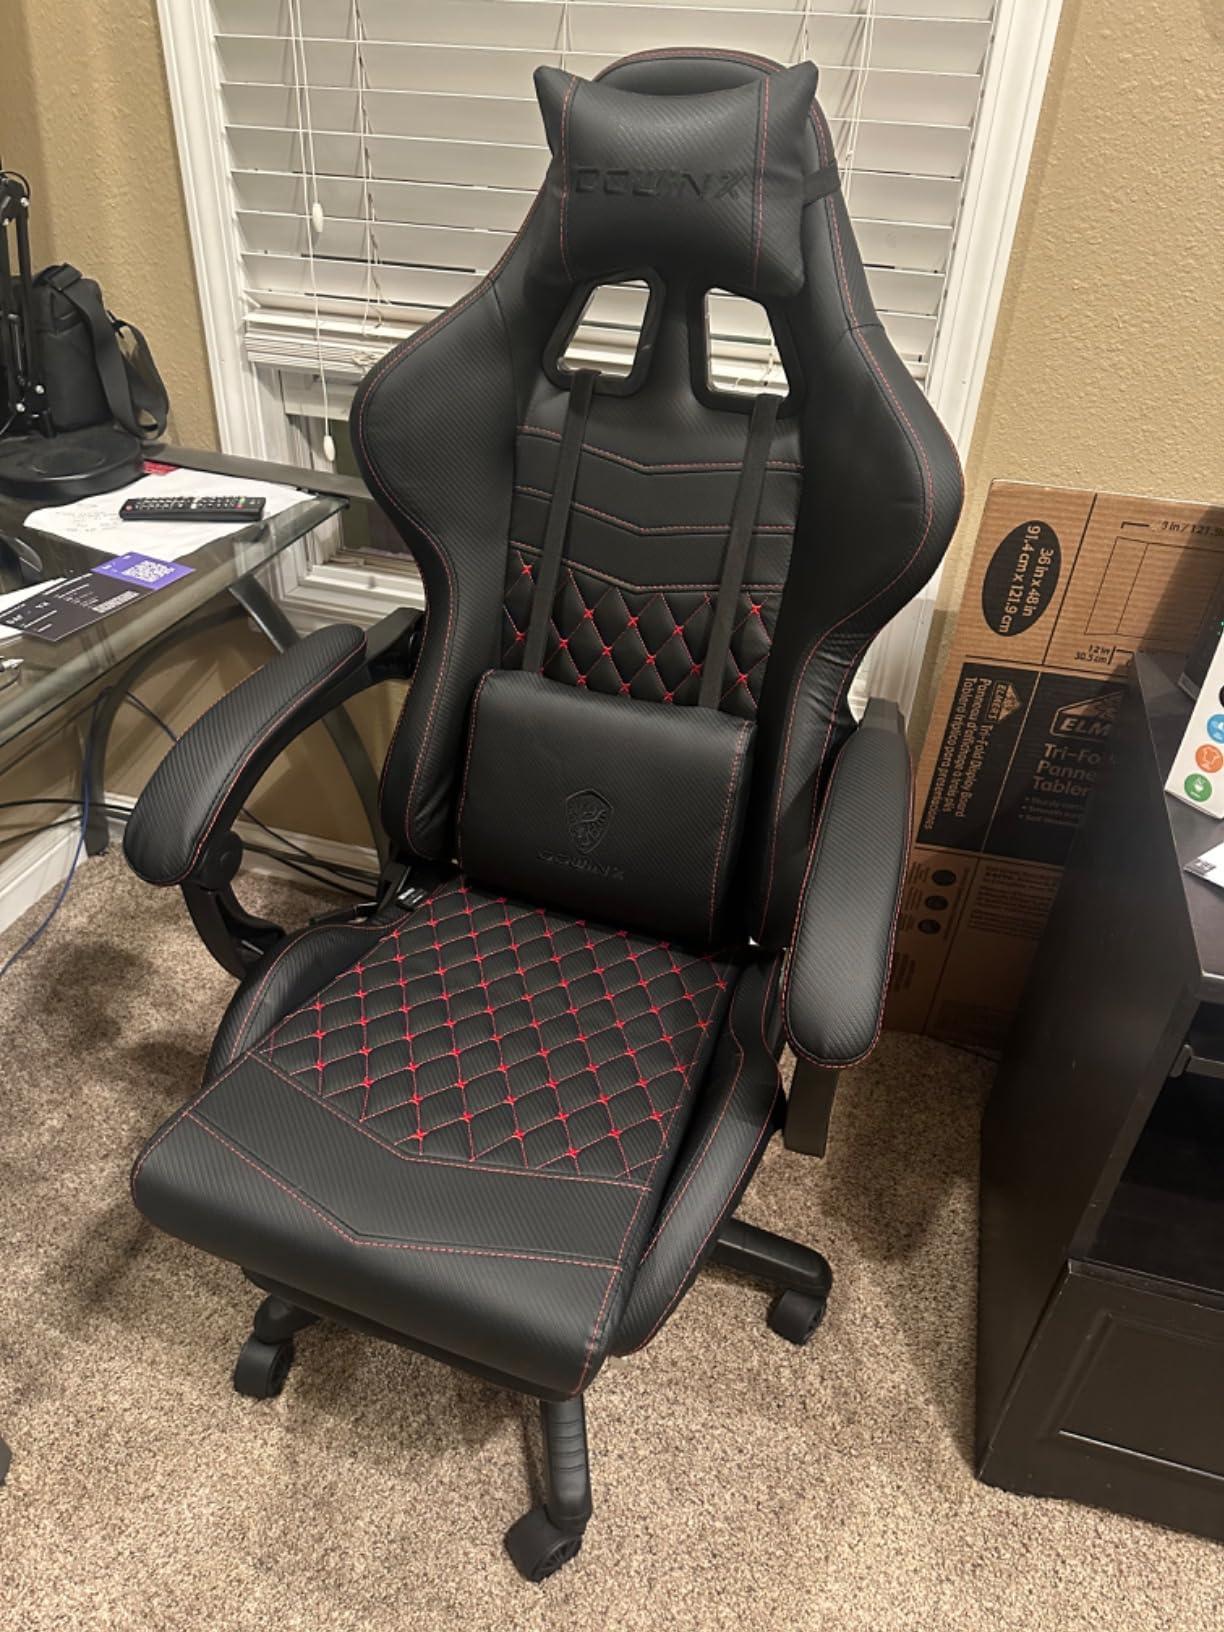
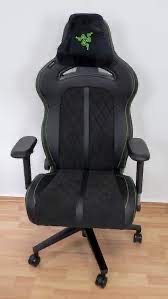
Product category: items_chair
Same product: no